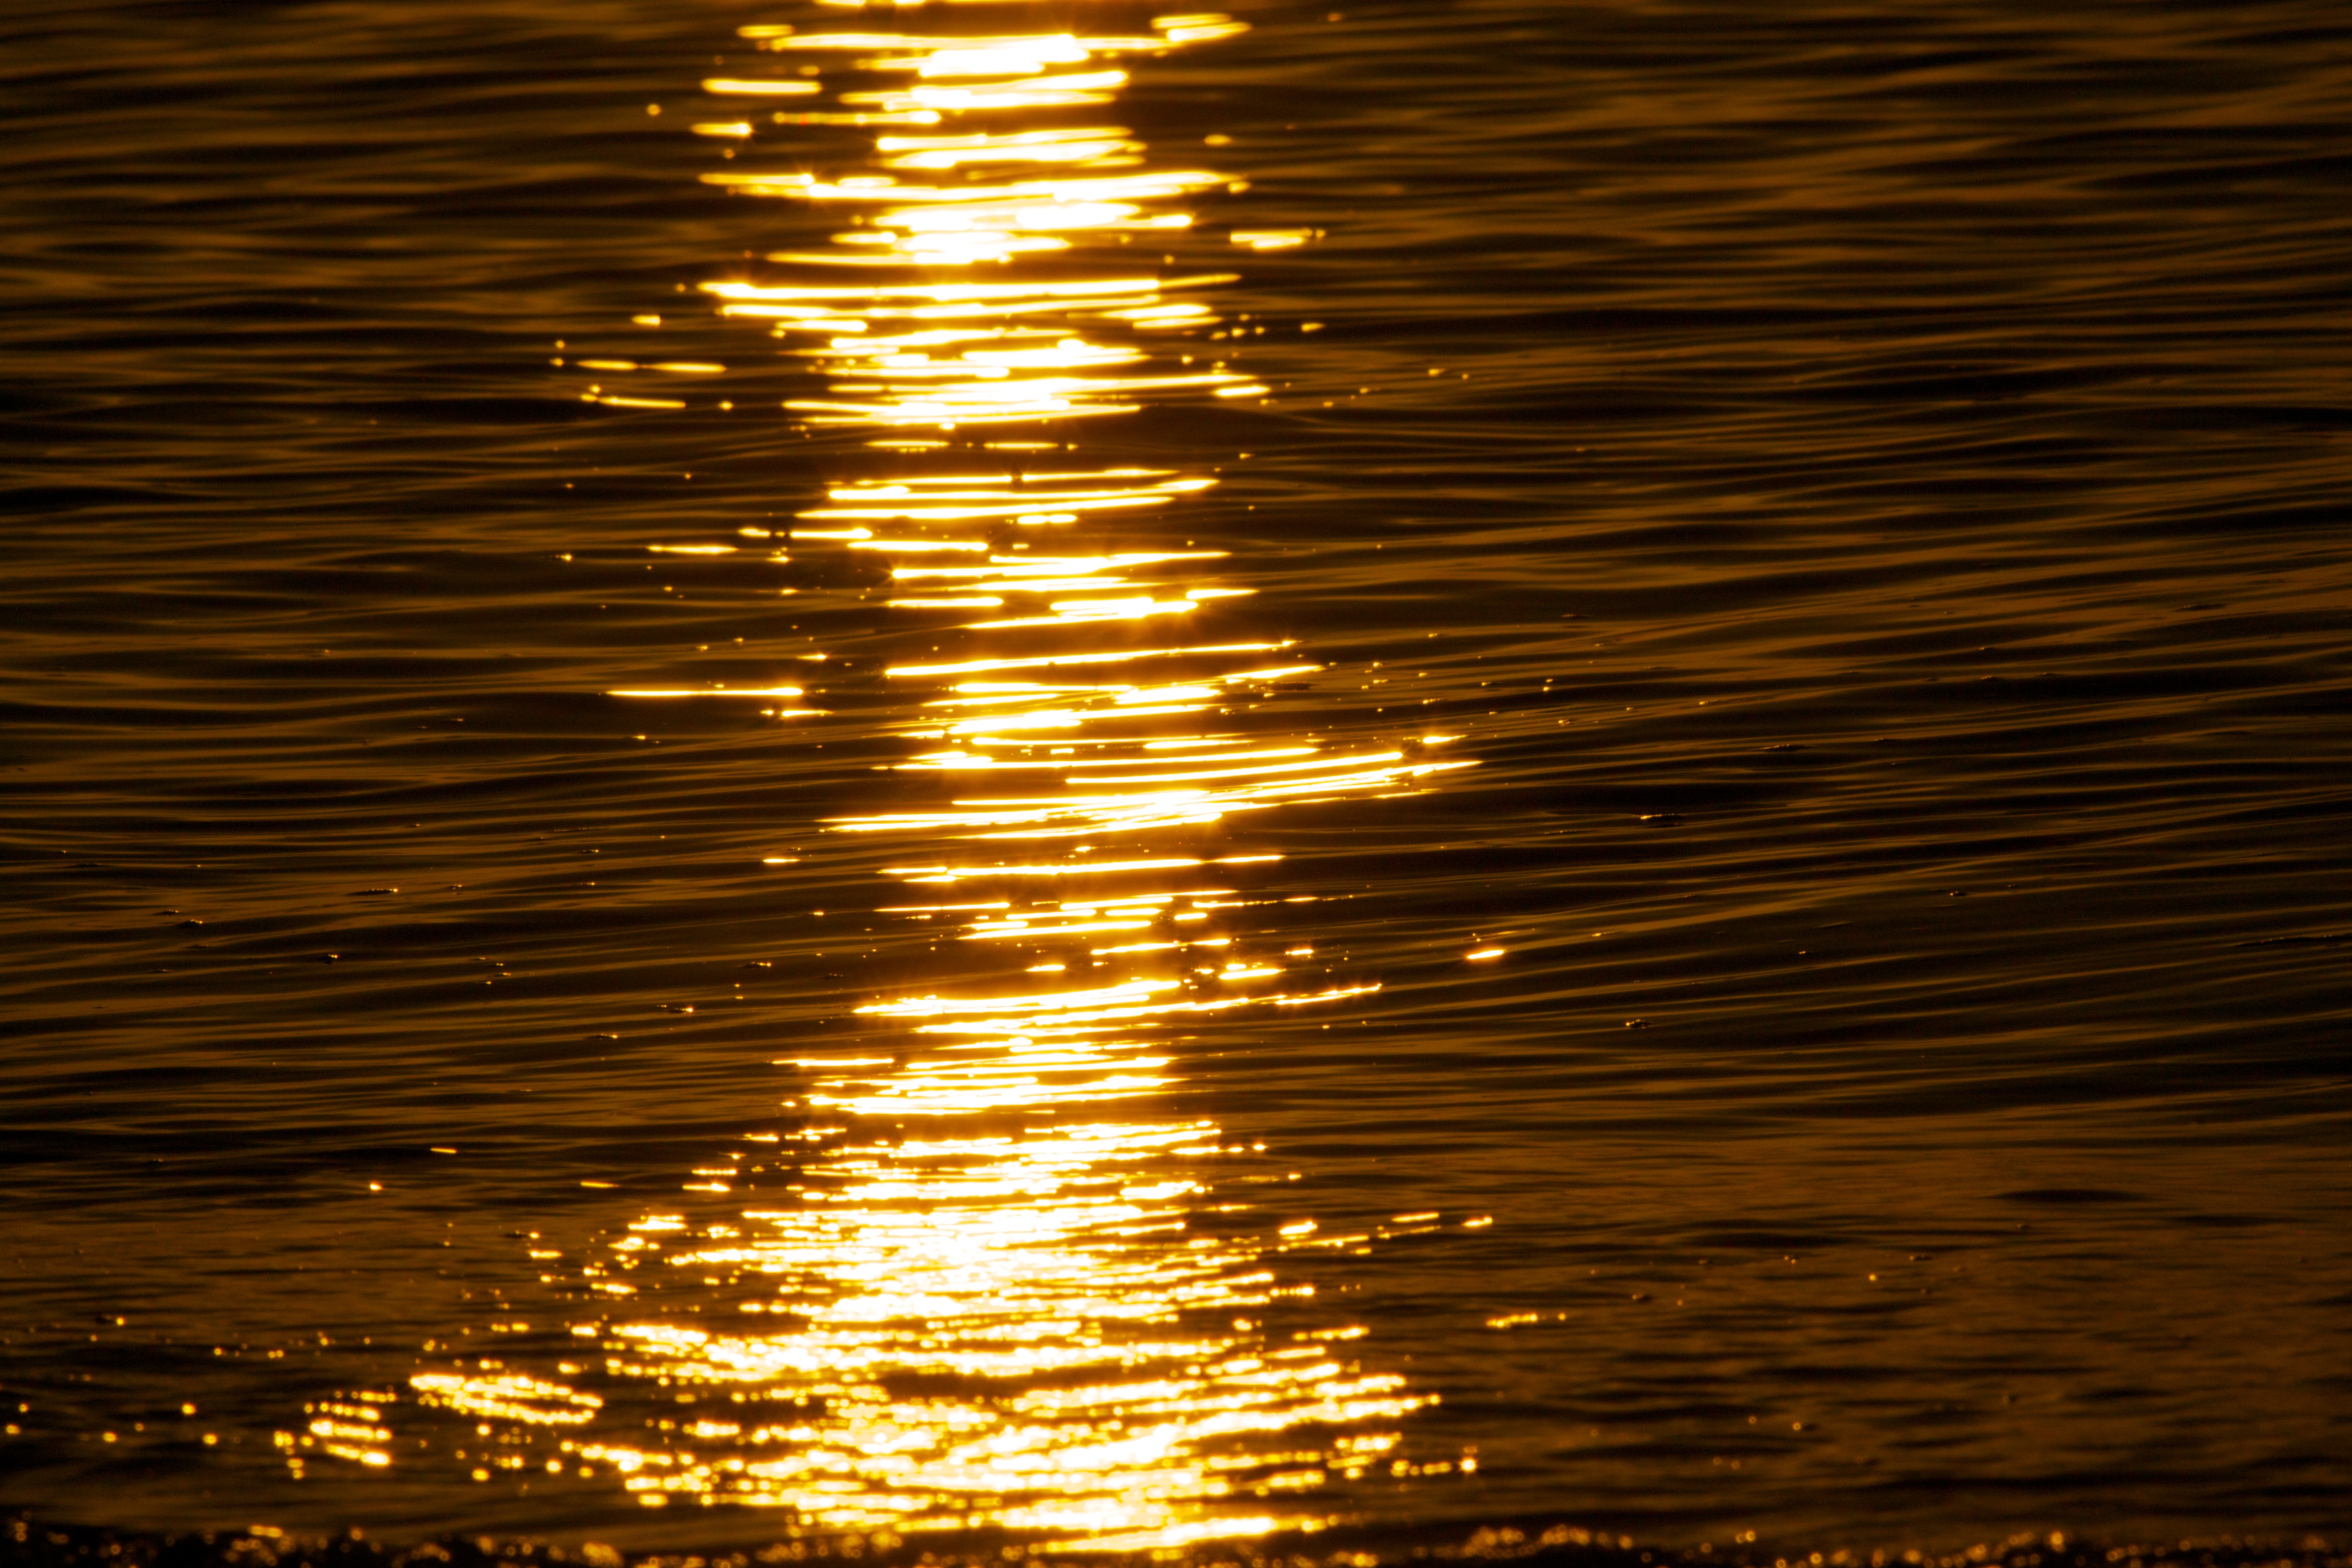
beach, light, sunset, night, sunlight, morning, wave, evening, reflection, yellow, lighting, odyssey